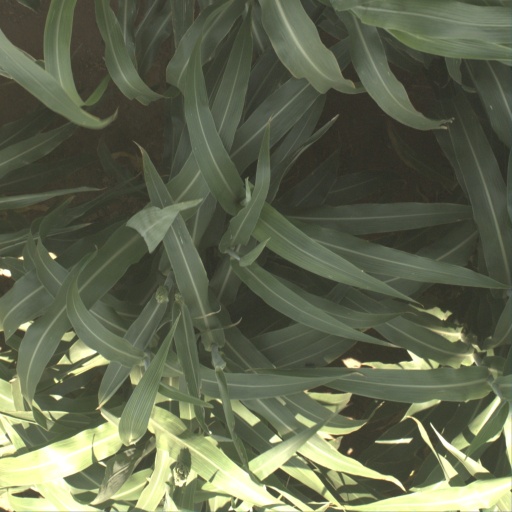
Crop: sorghum